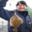
Label: flatfish